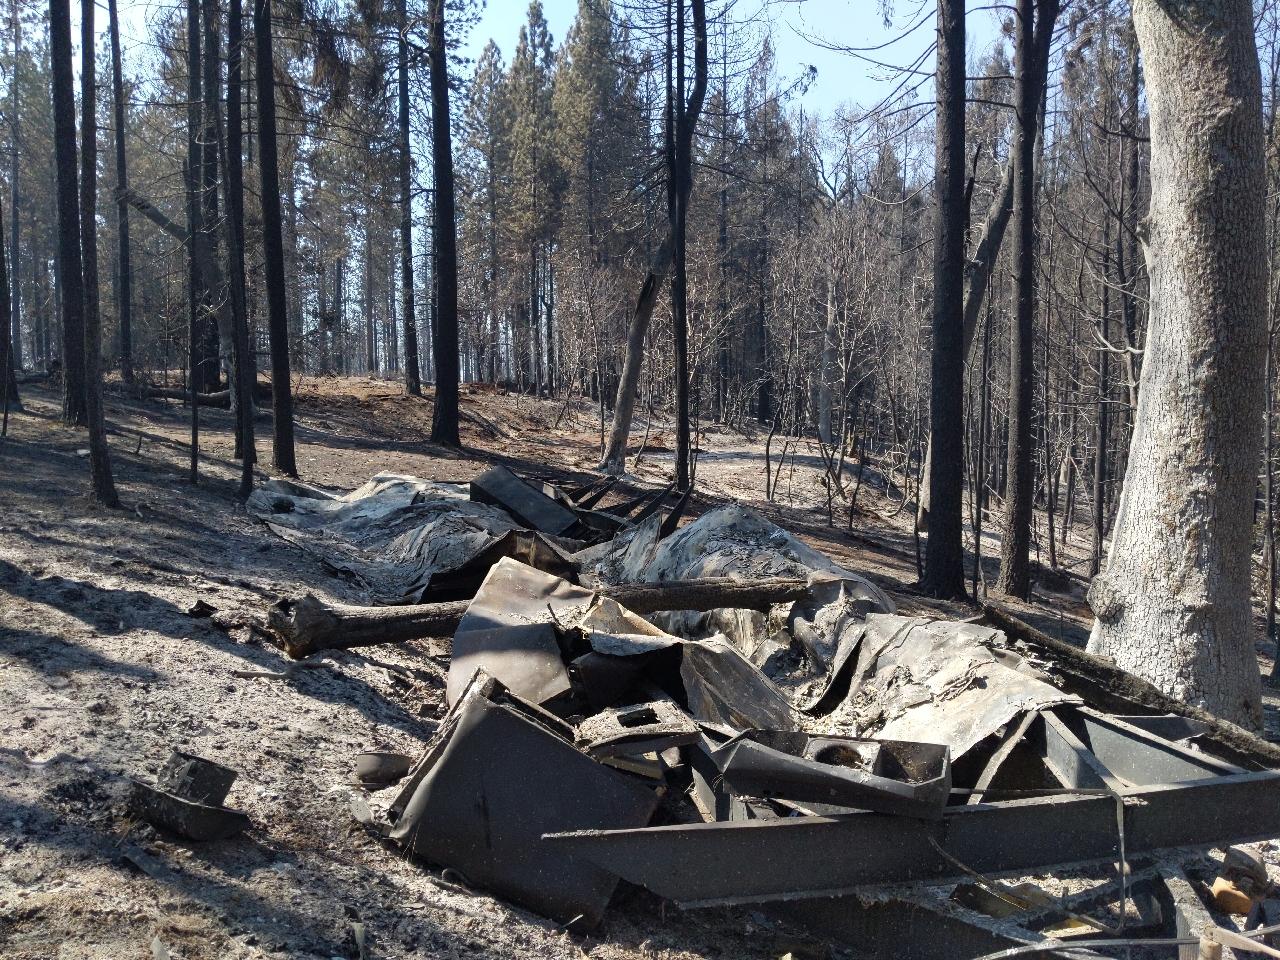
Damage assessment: destroyed